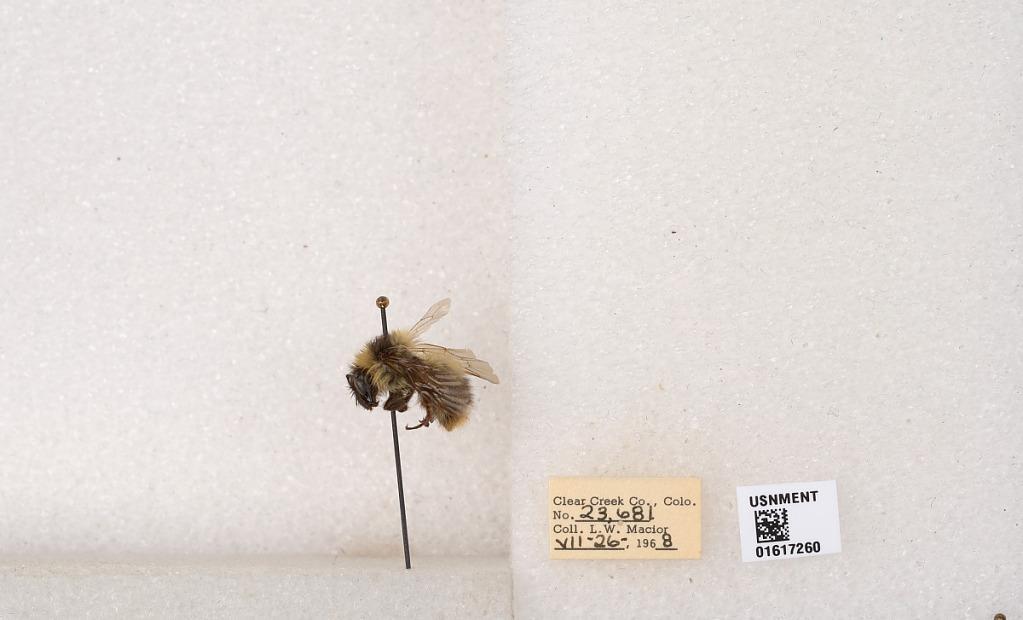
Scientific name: Bombus kirbyellus
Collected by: L. Macior
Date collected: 1968-7-26
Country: United States
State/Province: Colorado
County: Clear Creek
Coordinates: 39.6891, -105.644